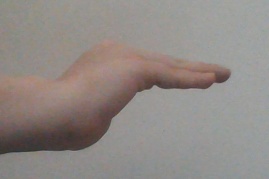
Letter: haa